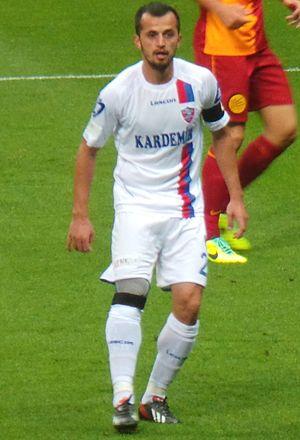
İlhan Nuri Parlak, surnommé Yok, est un footballeur turc évoluant au poste d'attaquant. Il joue actuellement pour MKE Ankaragücü.